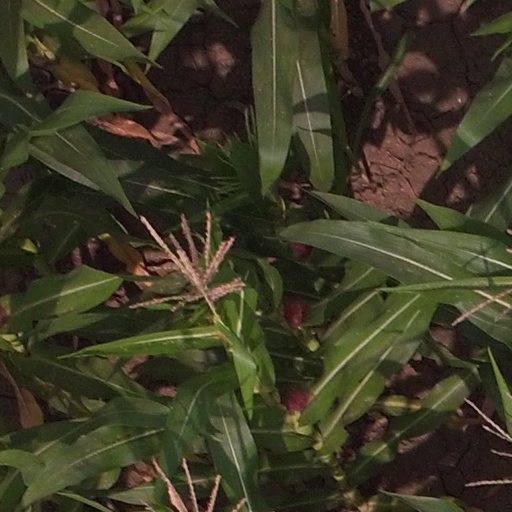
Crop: maize; corn